Pacu

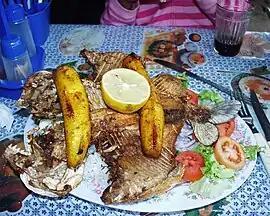
Grilled pacu over rice with sides of lettuce, tomato, onions, and plantains, with a lemon-half garnish.Photograph taken in Villa Tunari, Bolivia, by Marc Alan Davis.

Pacu are commonly sold as "vegetarian piranhas" to home aquarium owners. With the proper equipment and commitment, pacu have been known to make responsive pets. One such example was Swish, a 75-cm (30-inch) pacu owned for over 20 years by a Chinese restaurant (Kau Kau) in the Chinatown district in Seattle, Washington; one aquarium technician said of Swish, "He'd rub his body on your arms, kind of like a dog."